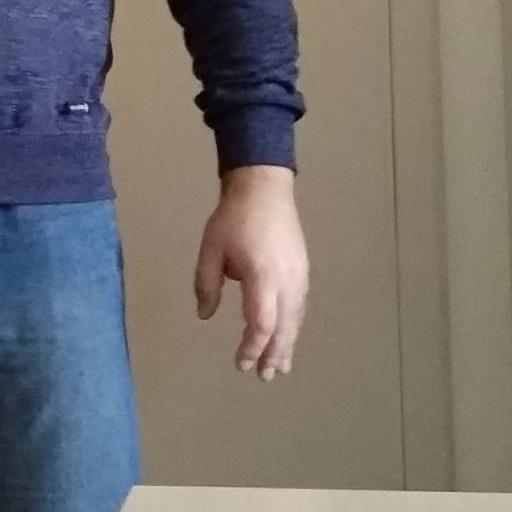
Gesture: no_gesture